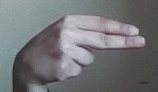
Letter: ain